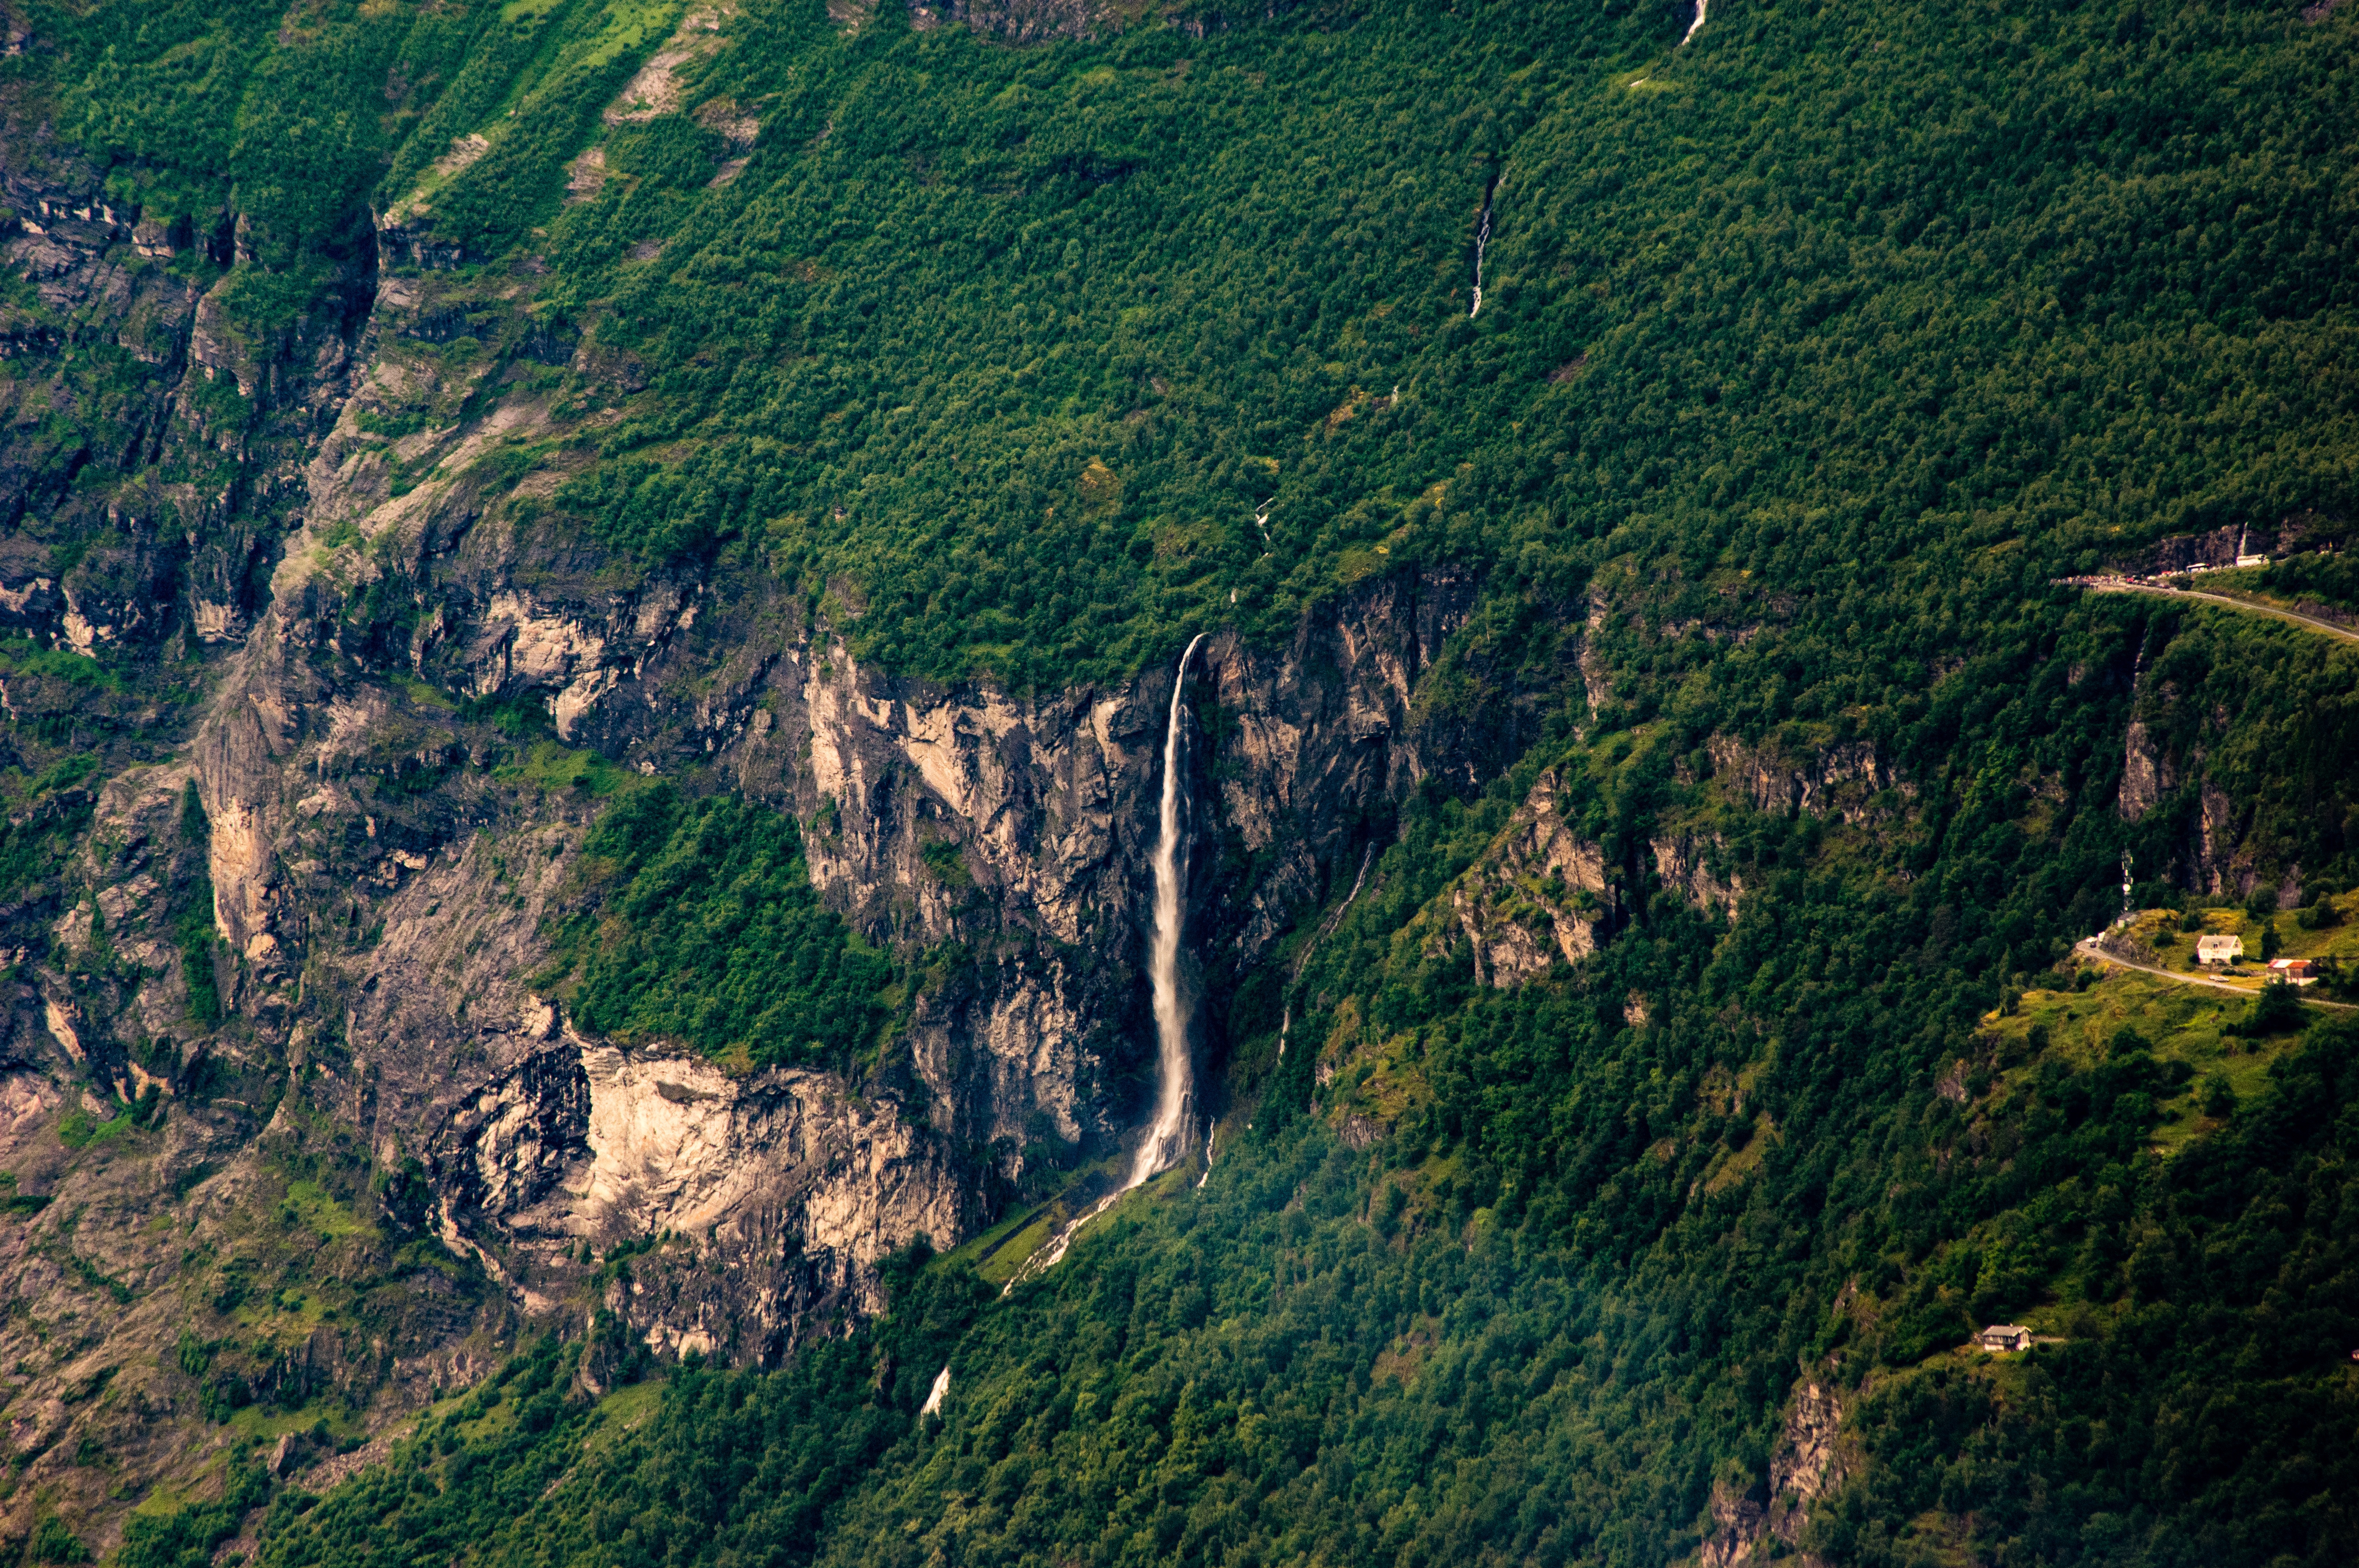
landscape, tree, forest, rock, waterfall, mountain, photography, hill, valley, mountain range, cliff, terrain, ridge, plateau, aerial photography, mountain pass, geographical feature, mountainous landforms, geological phenomenon